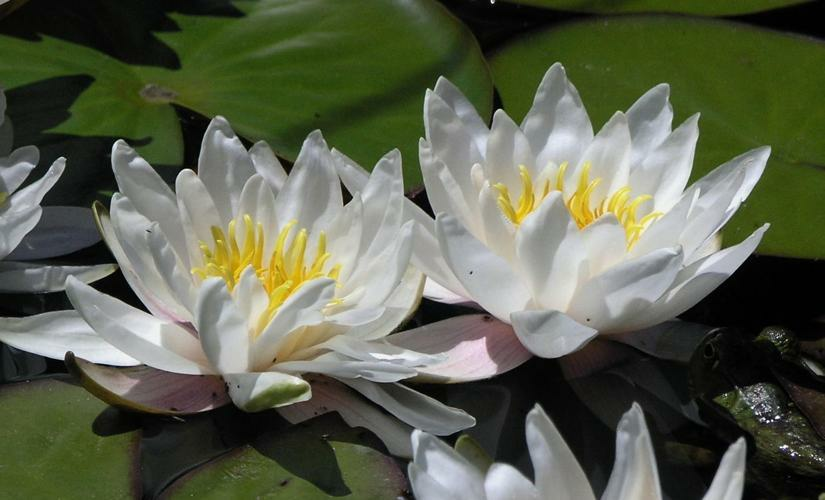
Flower: water lily